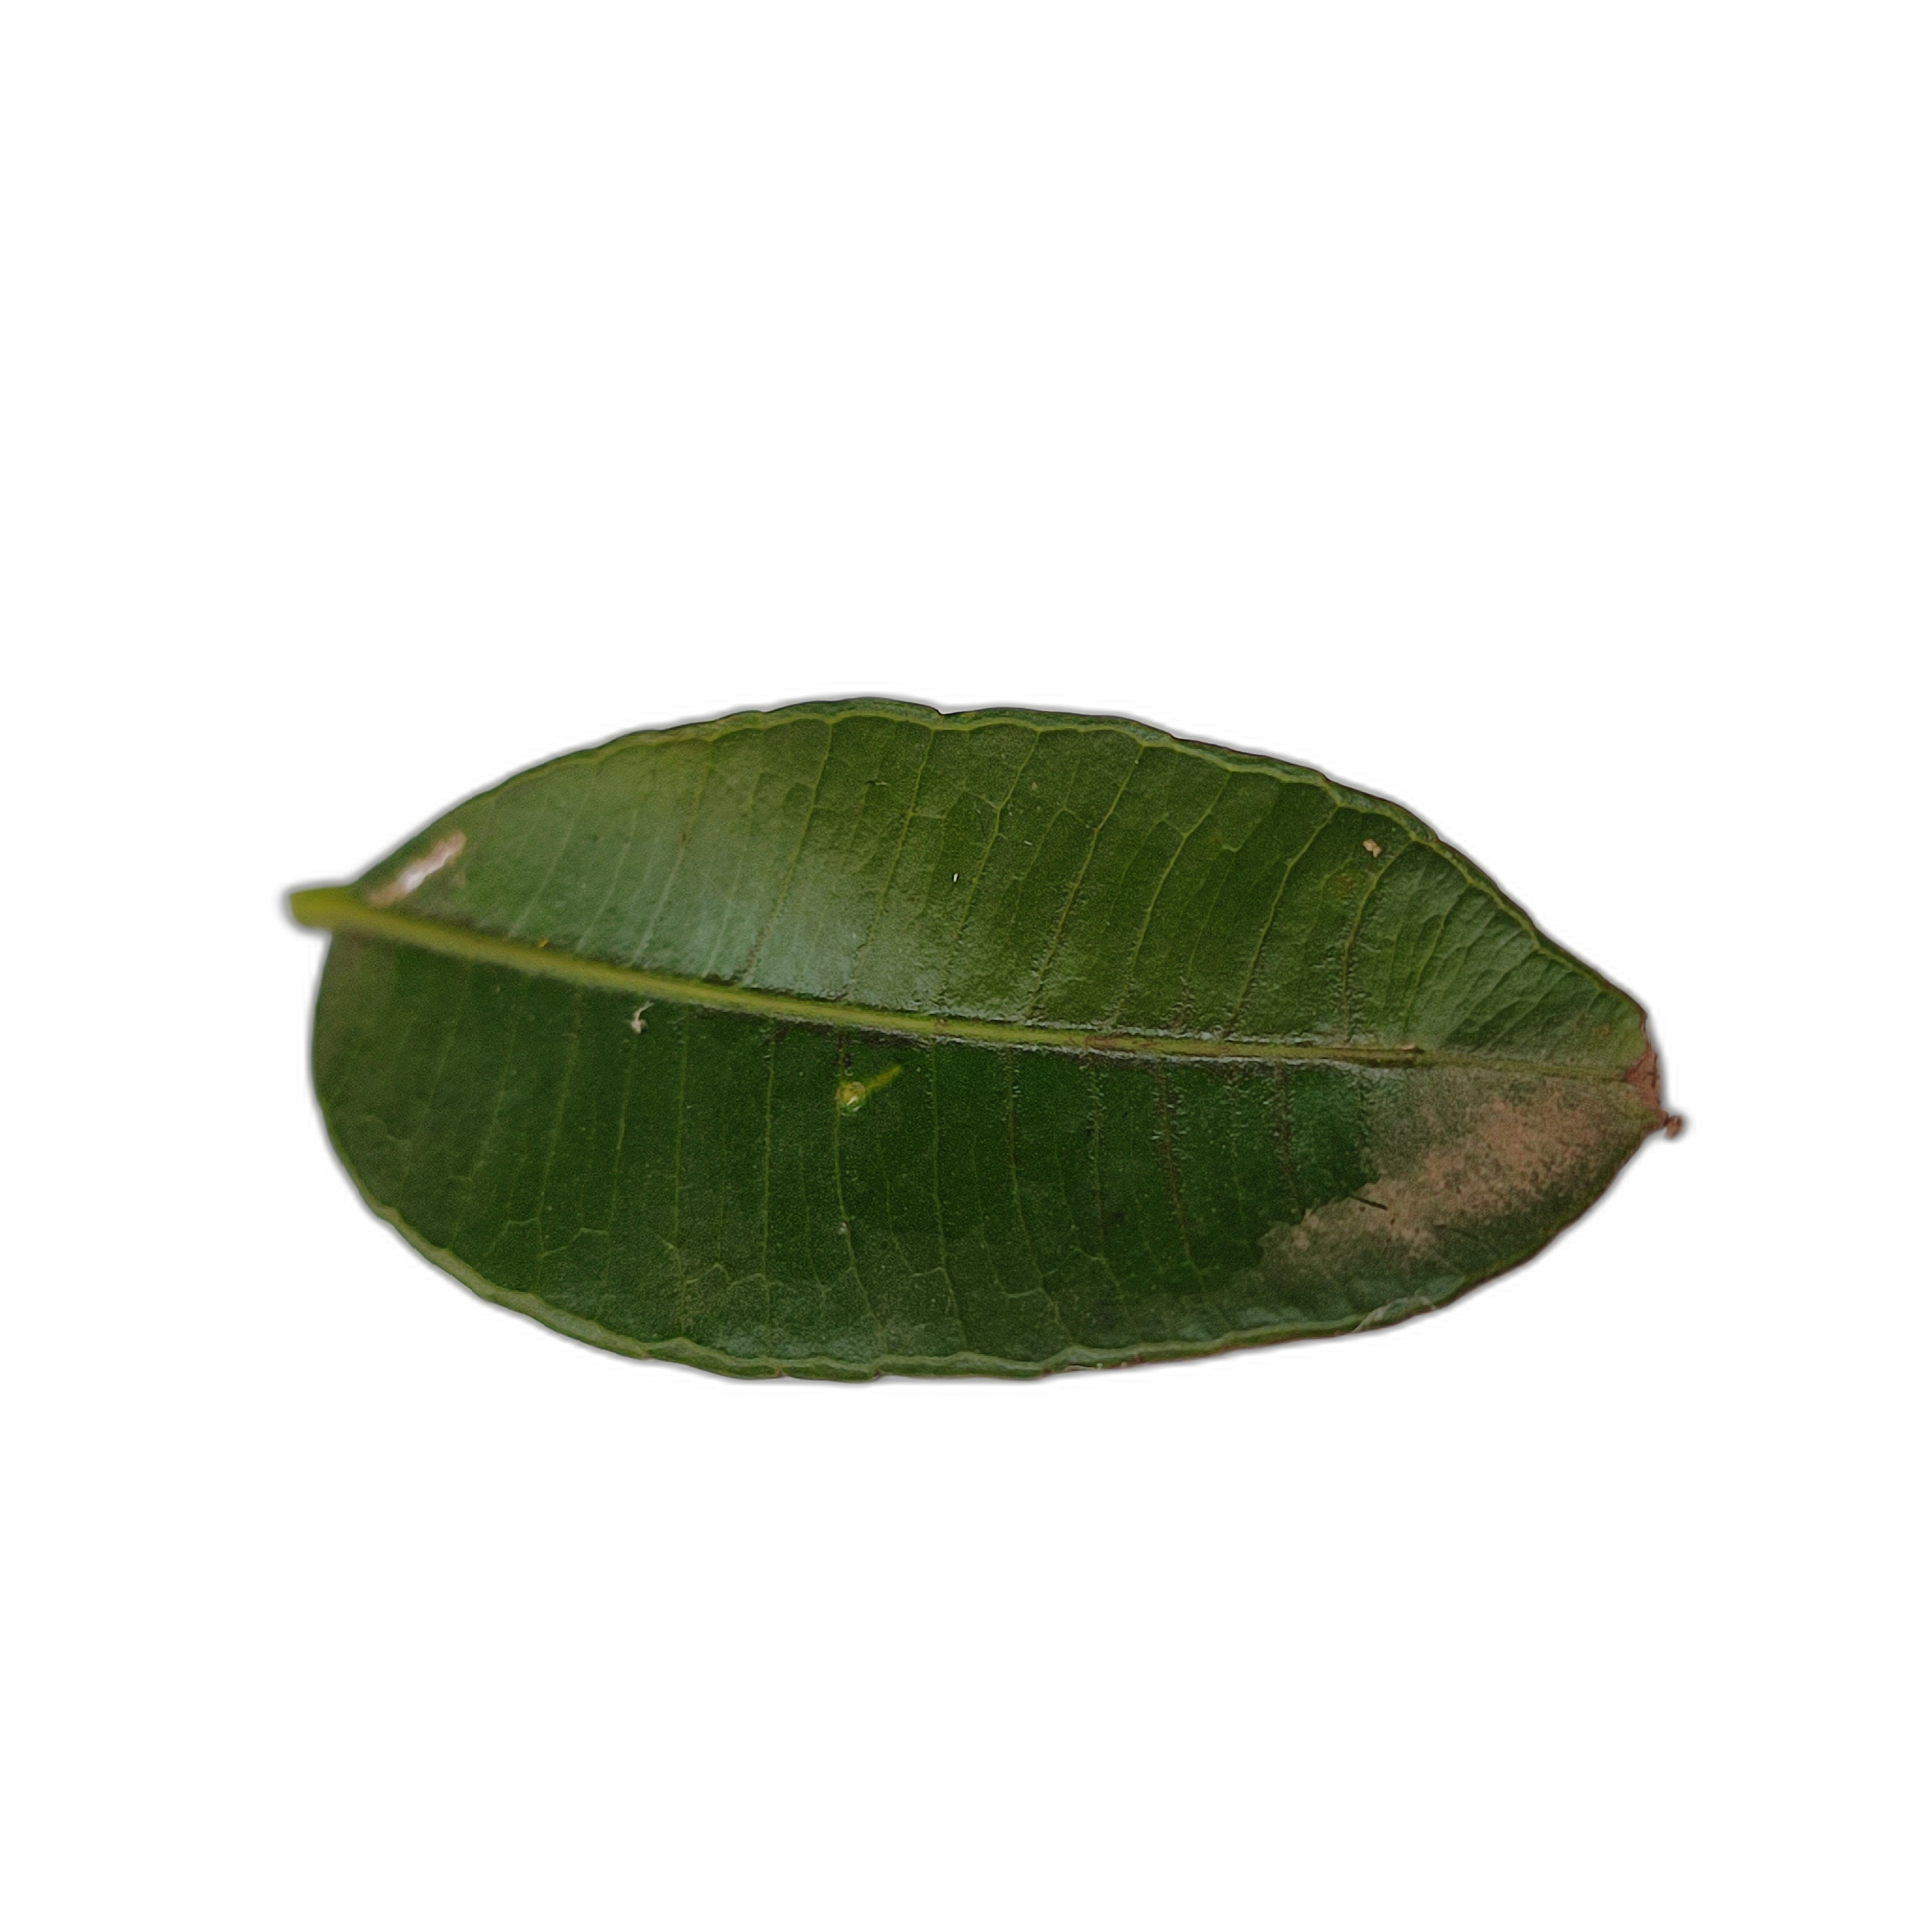
Label: healthy